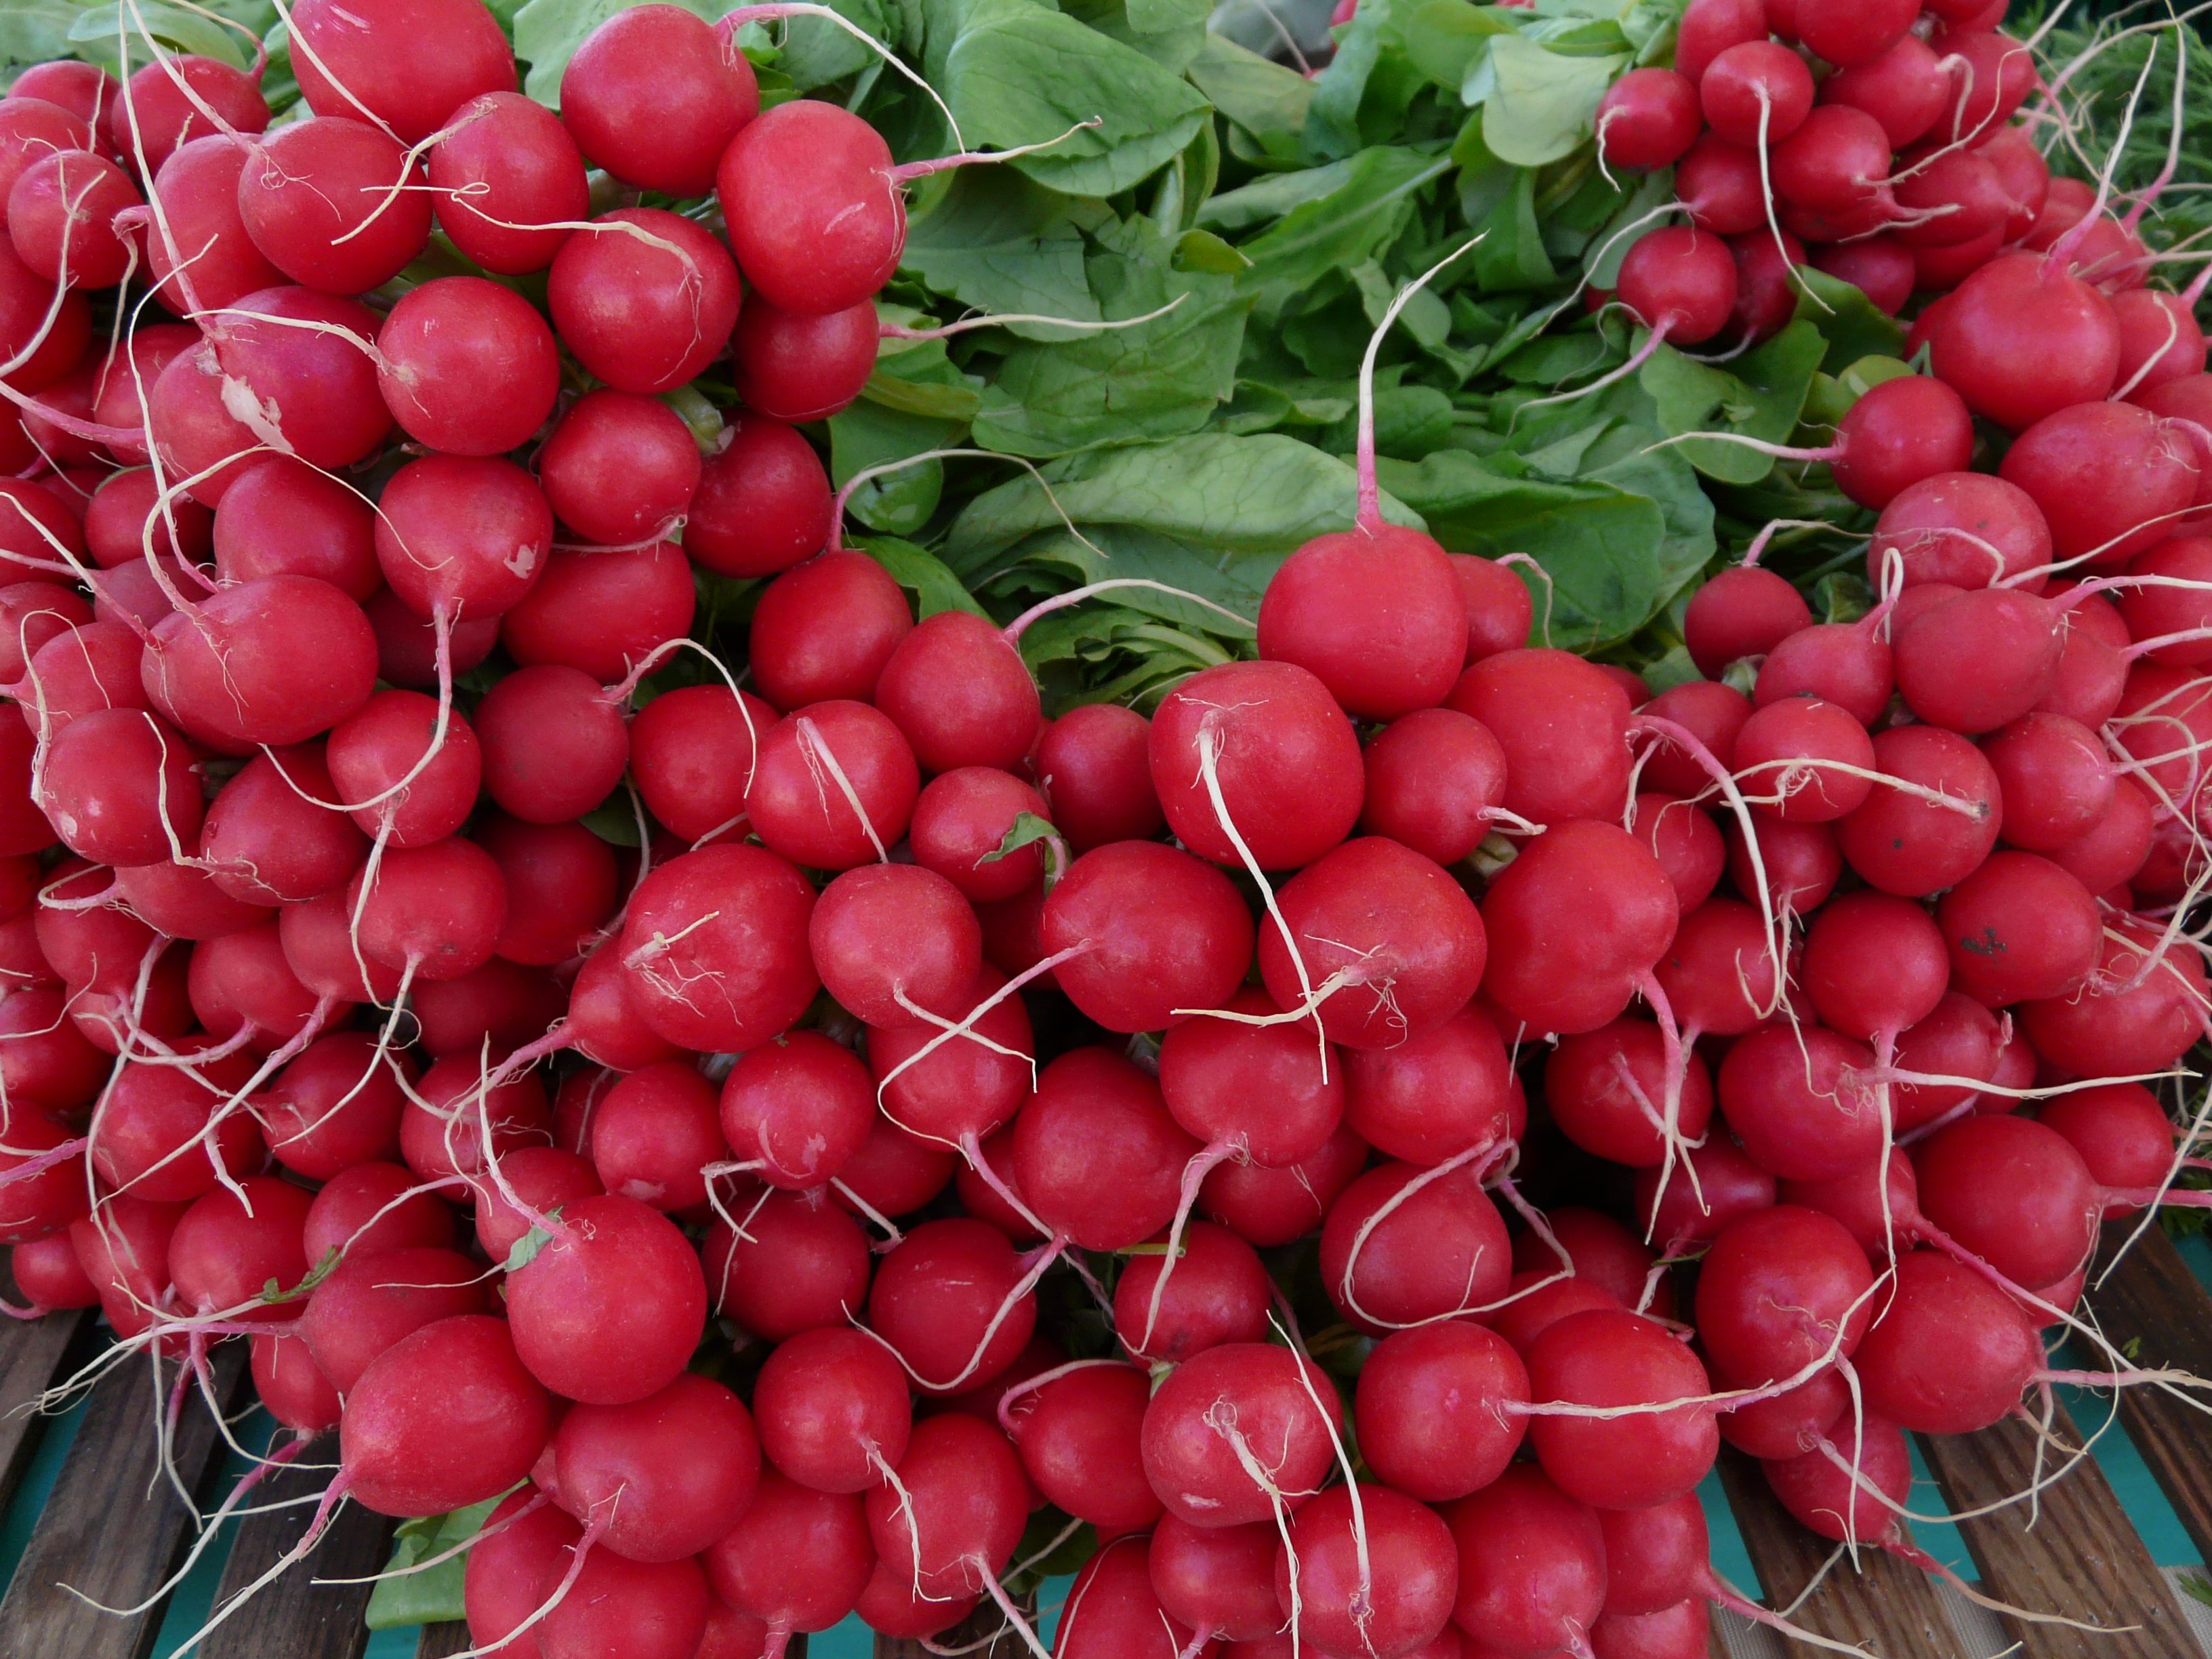
plant, fruit, flower, food, red, produce, vegetable, healthy, eat, radish, vegetables, vitamins, radishes, flowering plant, land plant